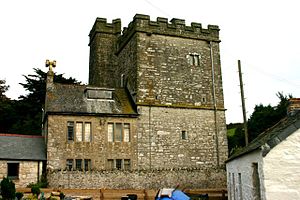
Borge og slotte i England / Cornwall
Denne liste over borge og slotte i England er ikke en liste over alle bygninger og steder, hvor ordet ”castle” indgår i navnet eller en liste over bygninger, som er en borg i middelalderlig henseende. Det er heller ikke en liste over alle borge og slotte, der nogensinde er bygget i England: Mange er forsvundet sporløst, men er hovedsageligt en liste over bygninger og ruiner. De bygninger, som er bevaret, er alle blevet ændret i løbet af historien.